NASA Academy

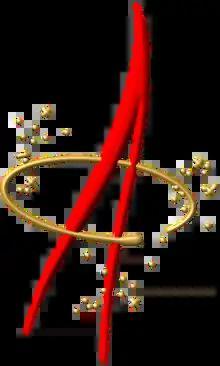
NASA Academy Logo

The NASA Academy is NASA's premiere leadership training program for undergraduate and graduate students. Since its founding in 1993, the NASA Academy has brought together future leaders of the aerospace industry and exposed them to the inner workings of NASA, academia, and industry. The Academy consists of a ten-week summer program hosted by a participating NASA center. Currently there are academies at Langley Research Center, Ames Research Center, Marshall Space Flight Center and Glenn Research Center. Goddard Space Flight Center and Dryden Flight Research Center previously hosted NASA Academies, as well.